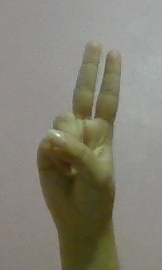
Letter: taa